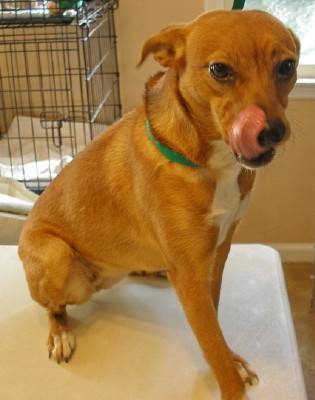
Label: dog